Panguna mine

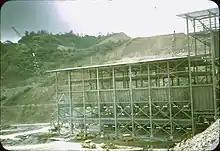
Copper ore concentrator undergoing construction, c. 1971

The Panguna mine is a large copper mine located in Bougainville, Papua New Guinea. Panguna represents one of the largest copper reserves in Papua New Guinea and in the world, having an estimated reserve of one billion tonnes of ore copper and twelve million ounces of gold. The mine has been closed since 1989 and has ceased all production.